Minden Hills

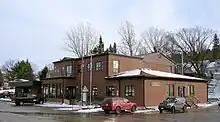
Municipal office in Minden

The town's council includes a mayor, deputy mayor, councillor at large and four councillors elected on the basis of two for Ward 1 and one each for Wards 2 & 3, who are elected to join the mayor at meetings of Minden Hills Council. The members of council elected in 2022 are: